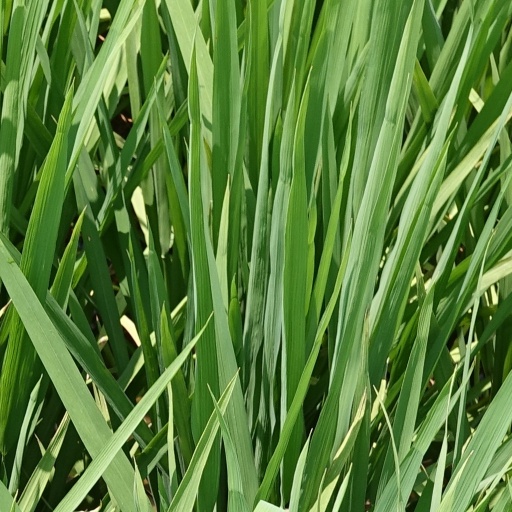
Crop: rice